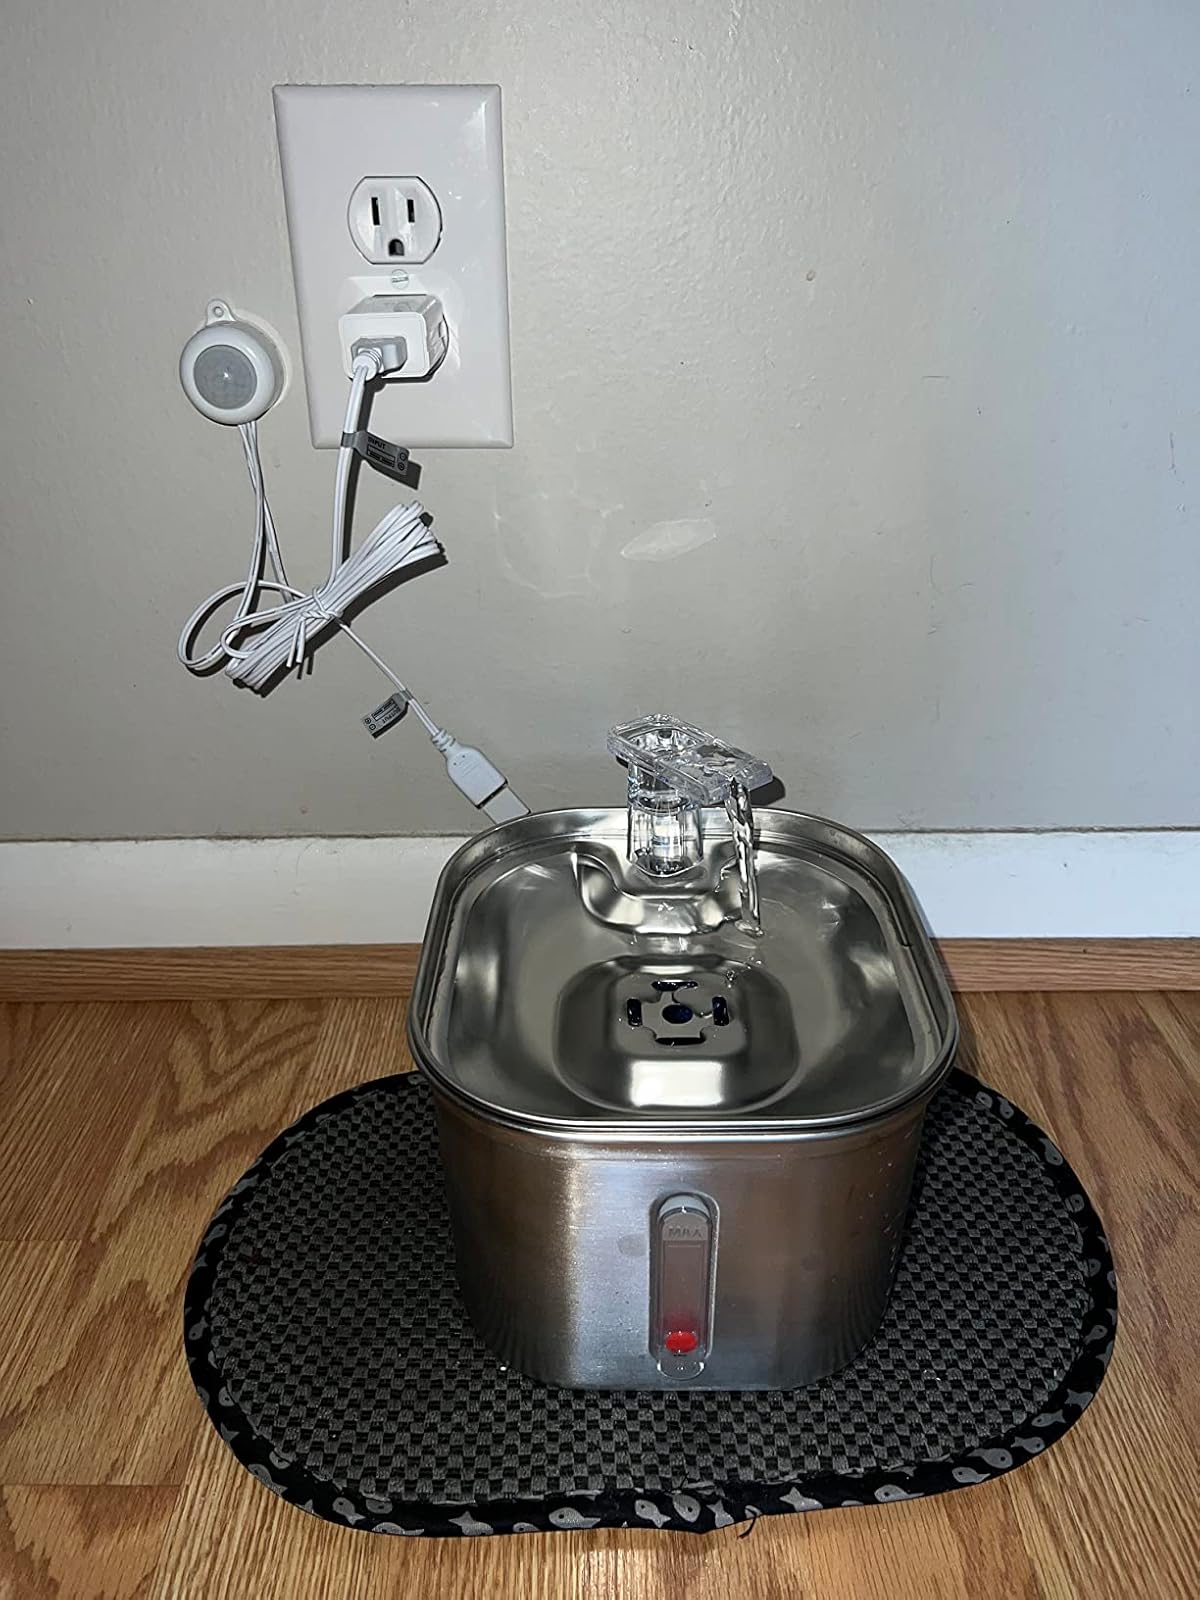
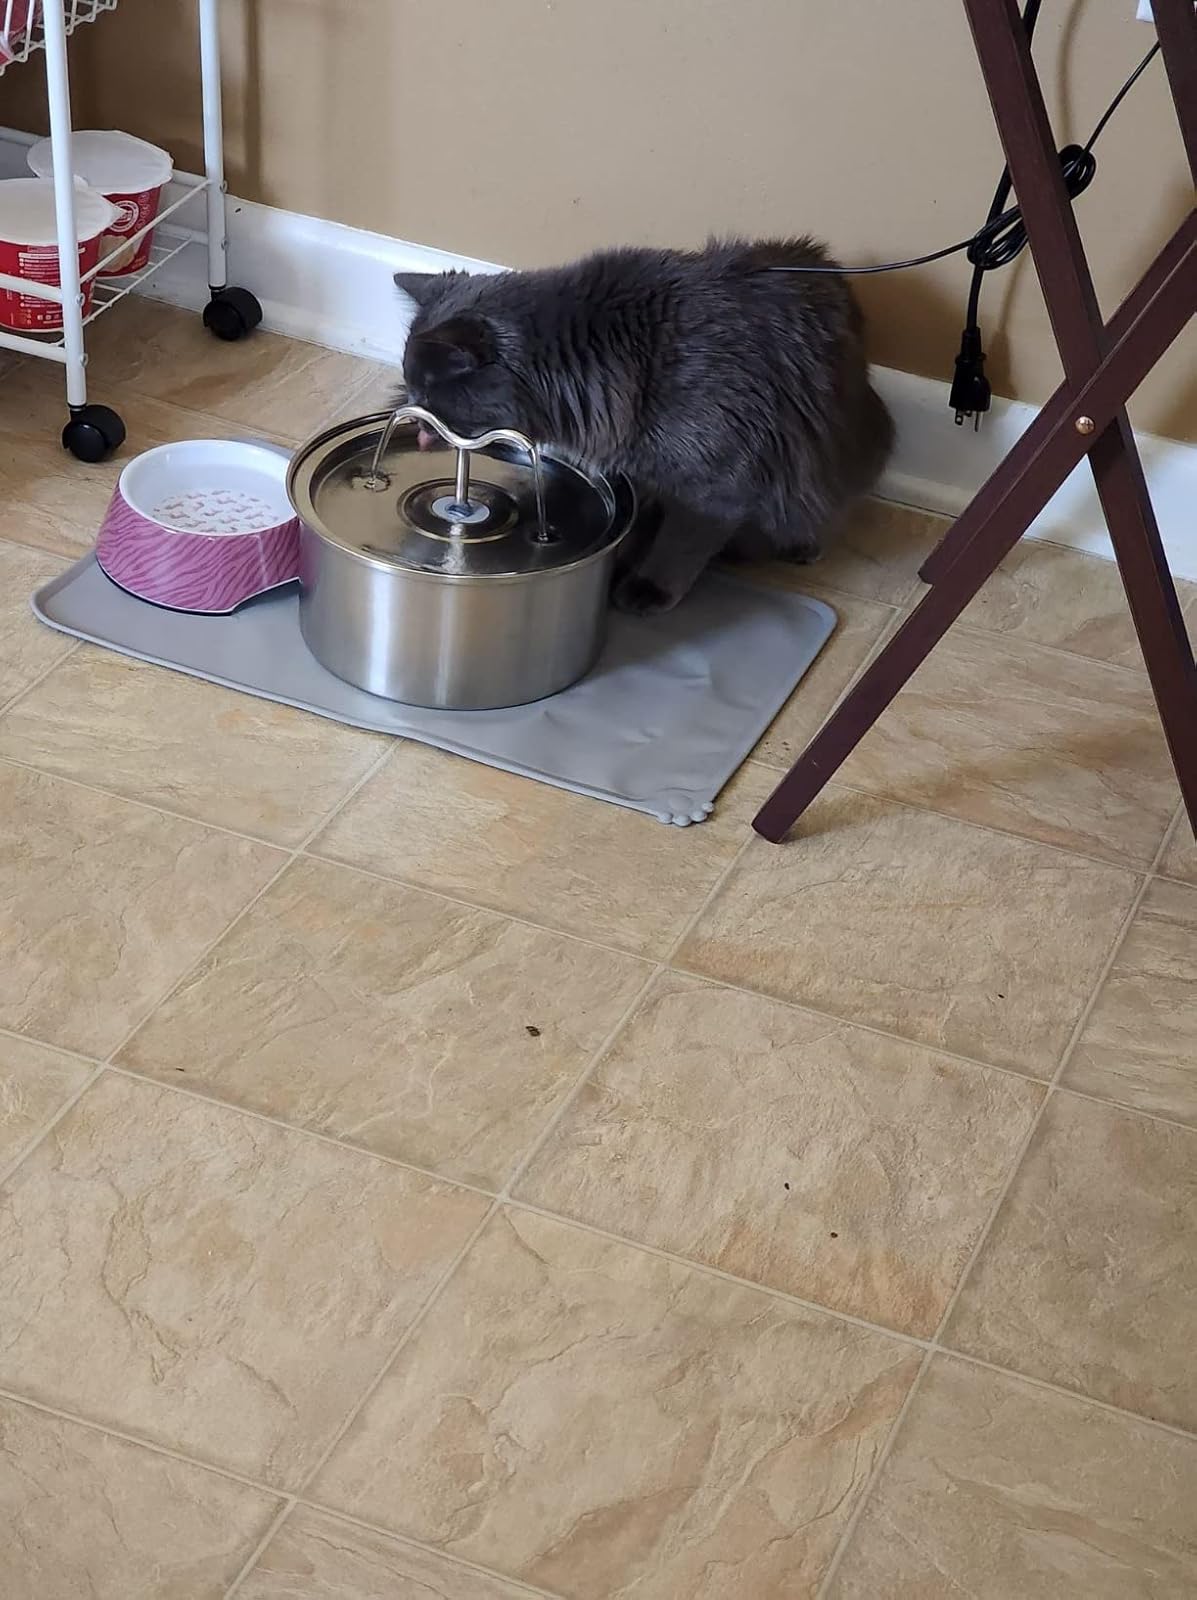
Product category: items_bowl
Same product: no